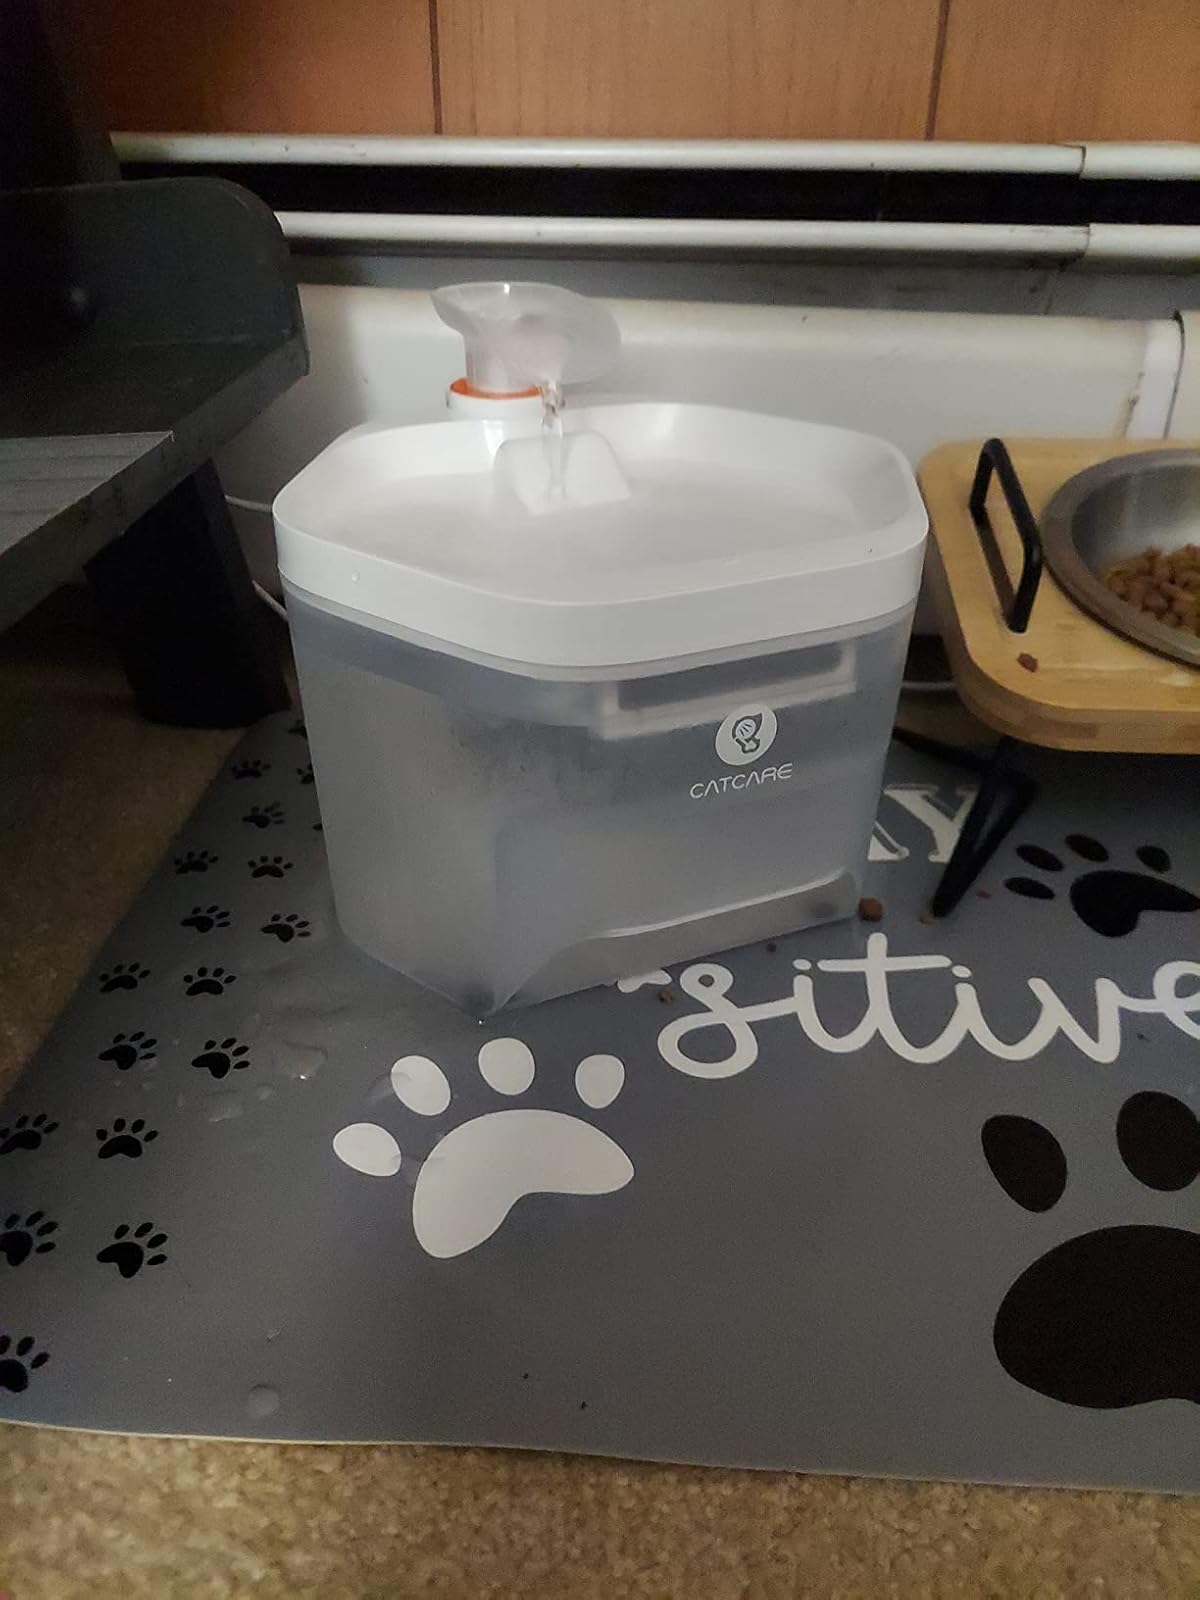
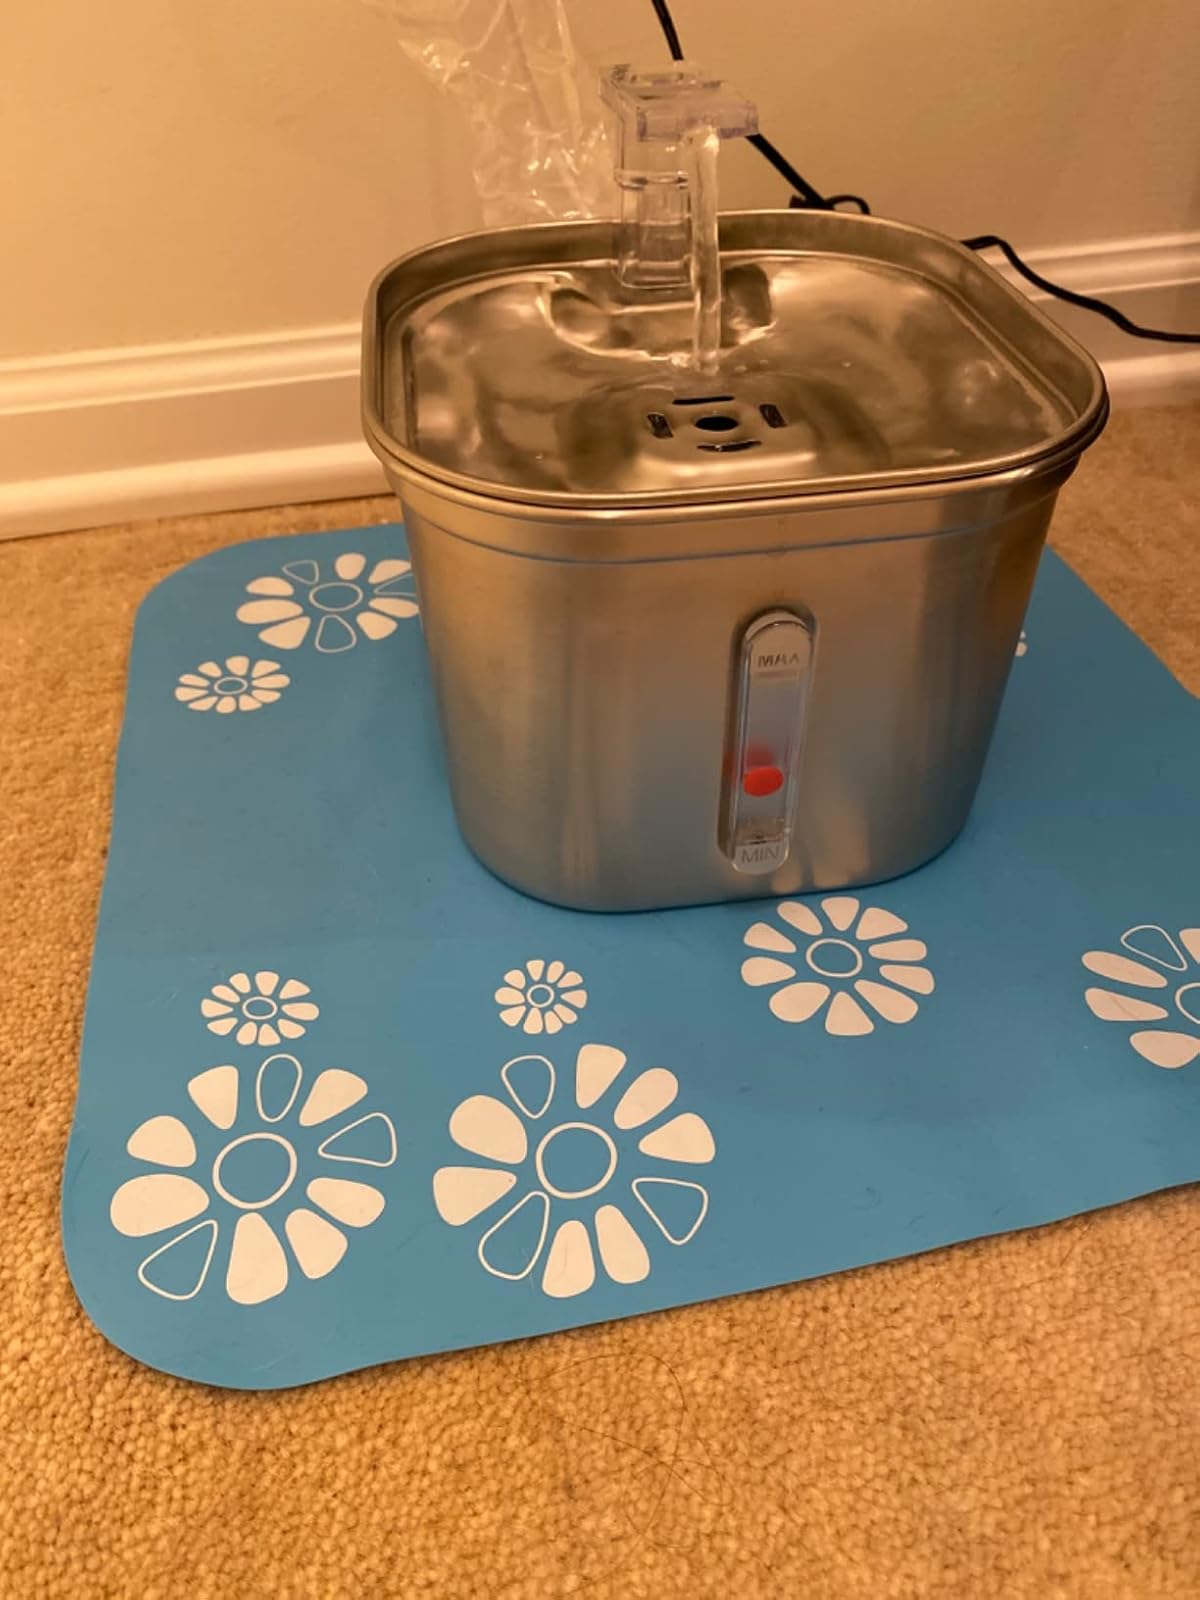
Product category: items_bowl
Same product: no